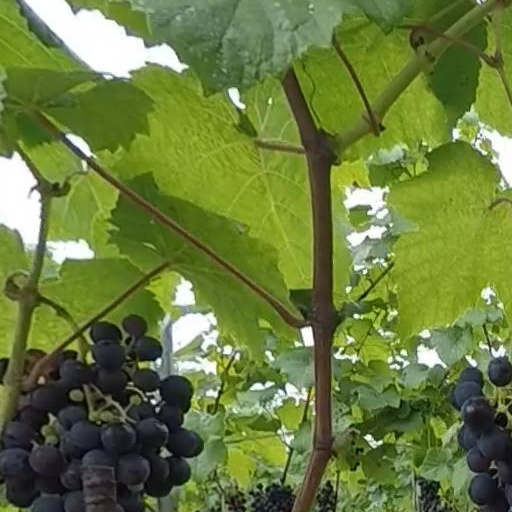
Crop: grape